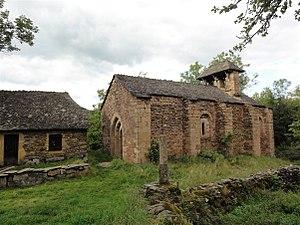
Église Saint-Pierre